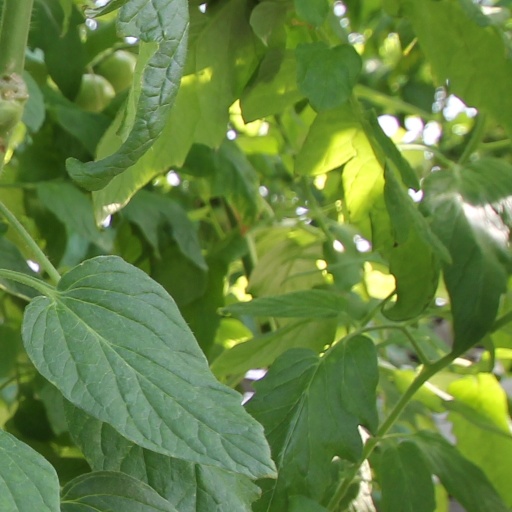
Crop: tomato